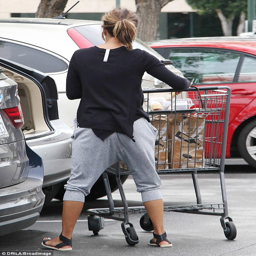
she 's no diva : person loaded her car up with the groceries as she channelled a casual look